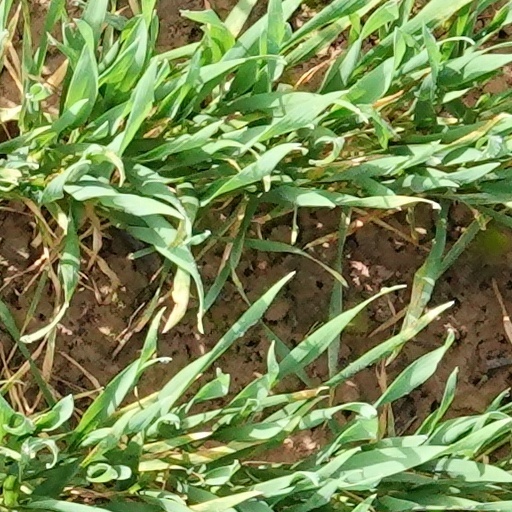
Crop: wheat